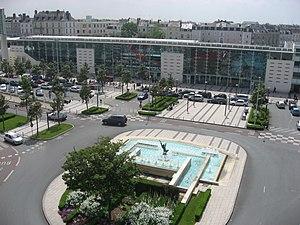
La gare d'Angers-Saint-Laud est la gare ferroviaire française principale de la ville d'Angers, située dans le département de Maine-et-Loire, en région Pays de la Loire. La deuxième gare est la gare d'Angers-Maître-École. Une troisième gare, la gare d'Angers-Saint-Serge, est une ancienne gare de voyageurs détruite en 1970, et ne servant plus qu'au fret du marché d'intérêt national du Val de Loire.
Angers est une commune de l'Ouest de la France située au bord de la Maine, préfecture du département de Maine-et-Loire dans la région Pays de la Loire.
La grande vitesse ferroviaire en France consiste en un réseau de lignes à grande vitesse parcouru par des trains à grande vitesse : les trains de marques TGV, iDTGV et Ouigo pour les liaisons nationales, mais également Eurostar, Thalys, Izy, Lyria, ICE et AVE pour les liaisons internationales.